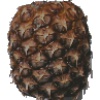
Label: pineapple